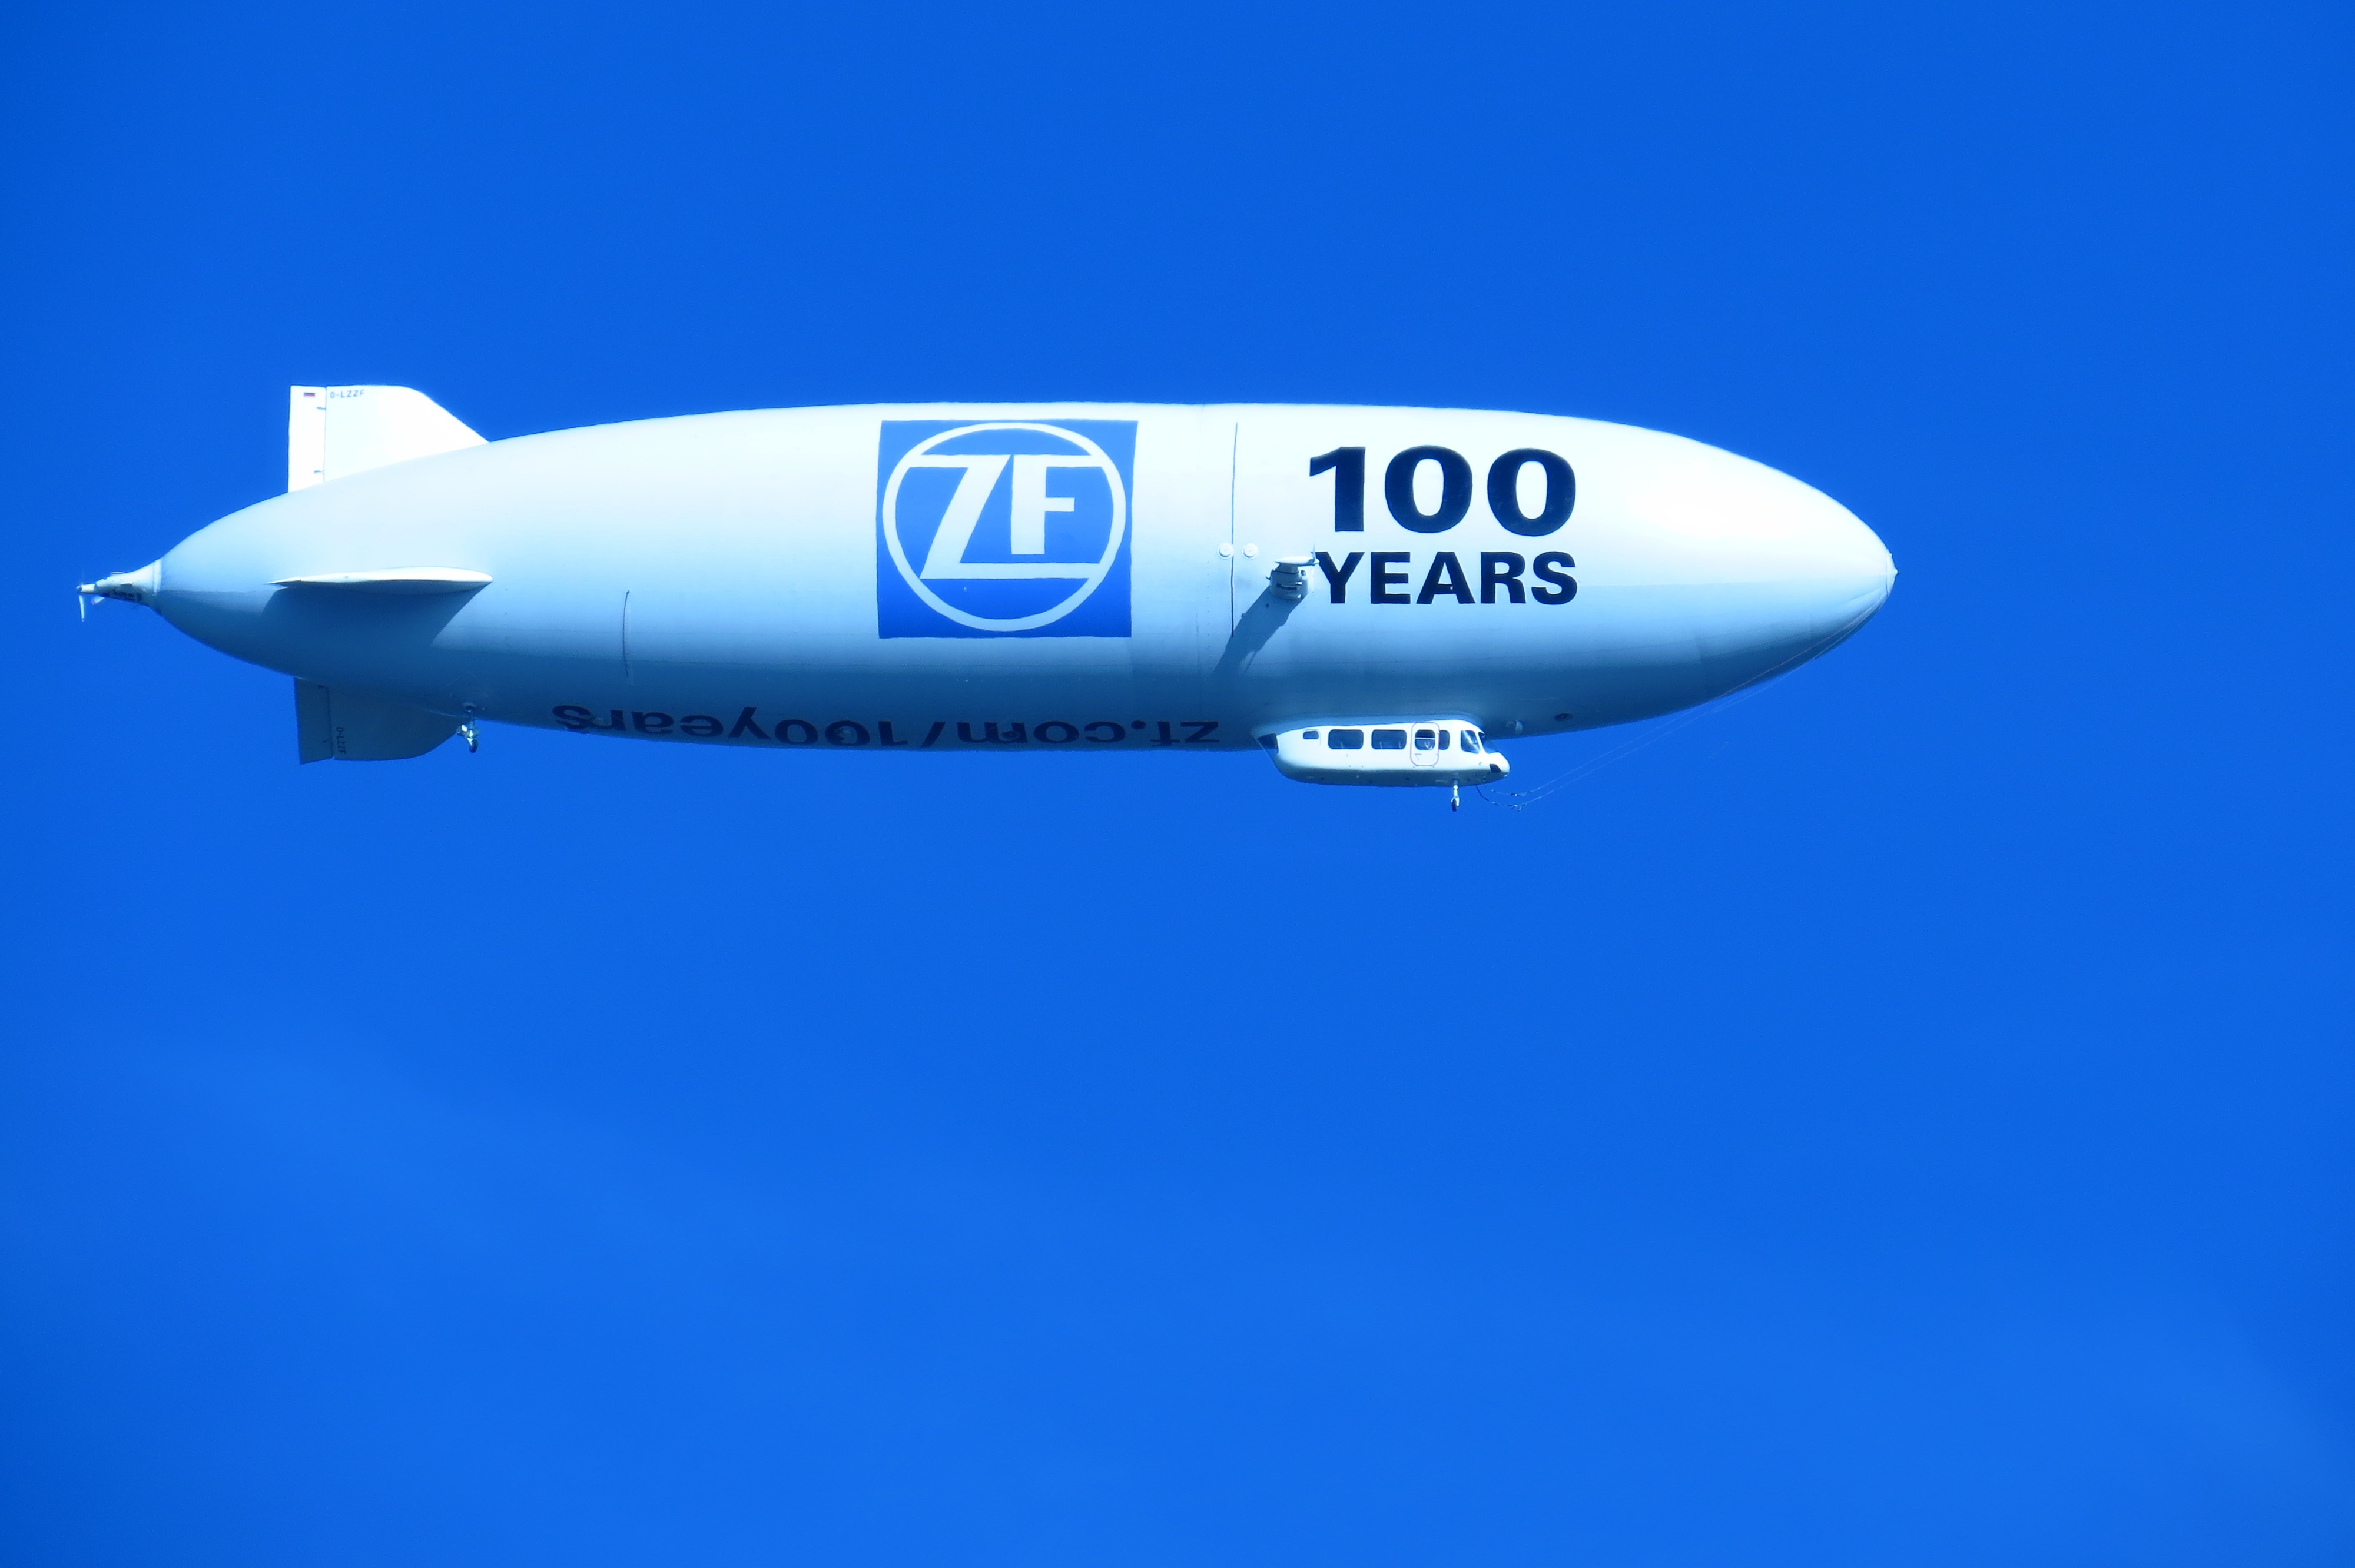
wing, sky, fly, advertising, airplane, aircraft, vehicle, airline, aviation, blue, airliner, airship, lake constance, blimp, zeppelin, friedrichshafen, boeing 777, rigid airship, zeppelin flight, air travel, atmosphere of earth, wide body aircraft, executive car